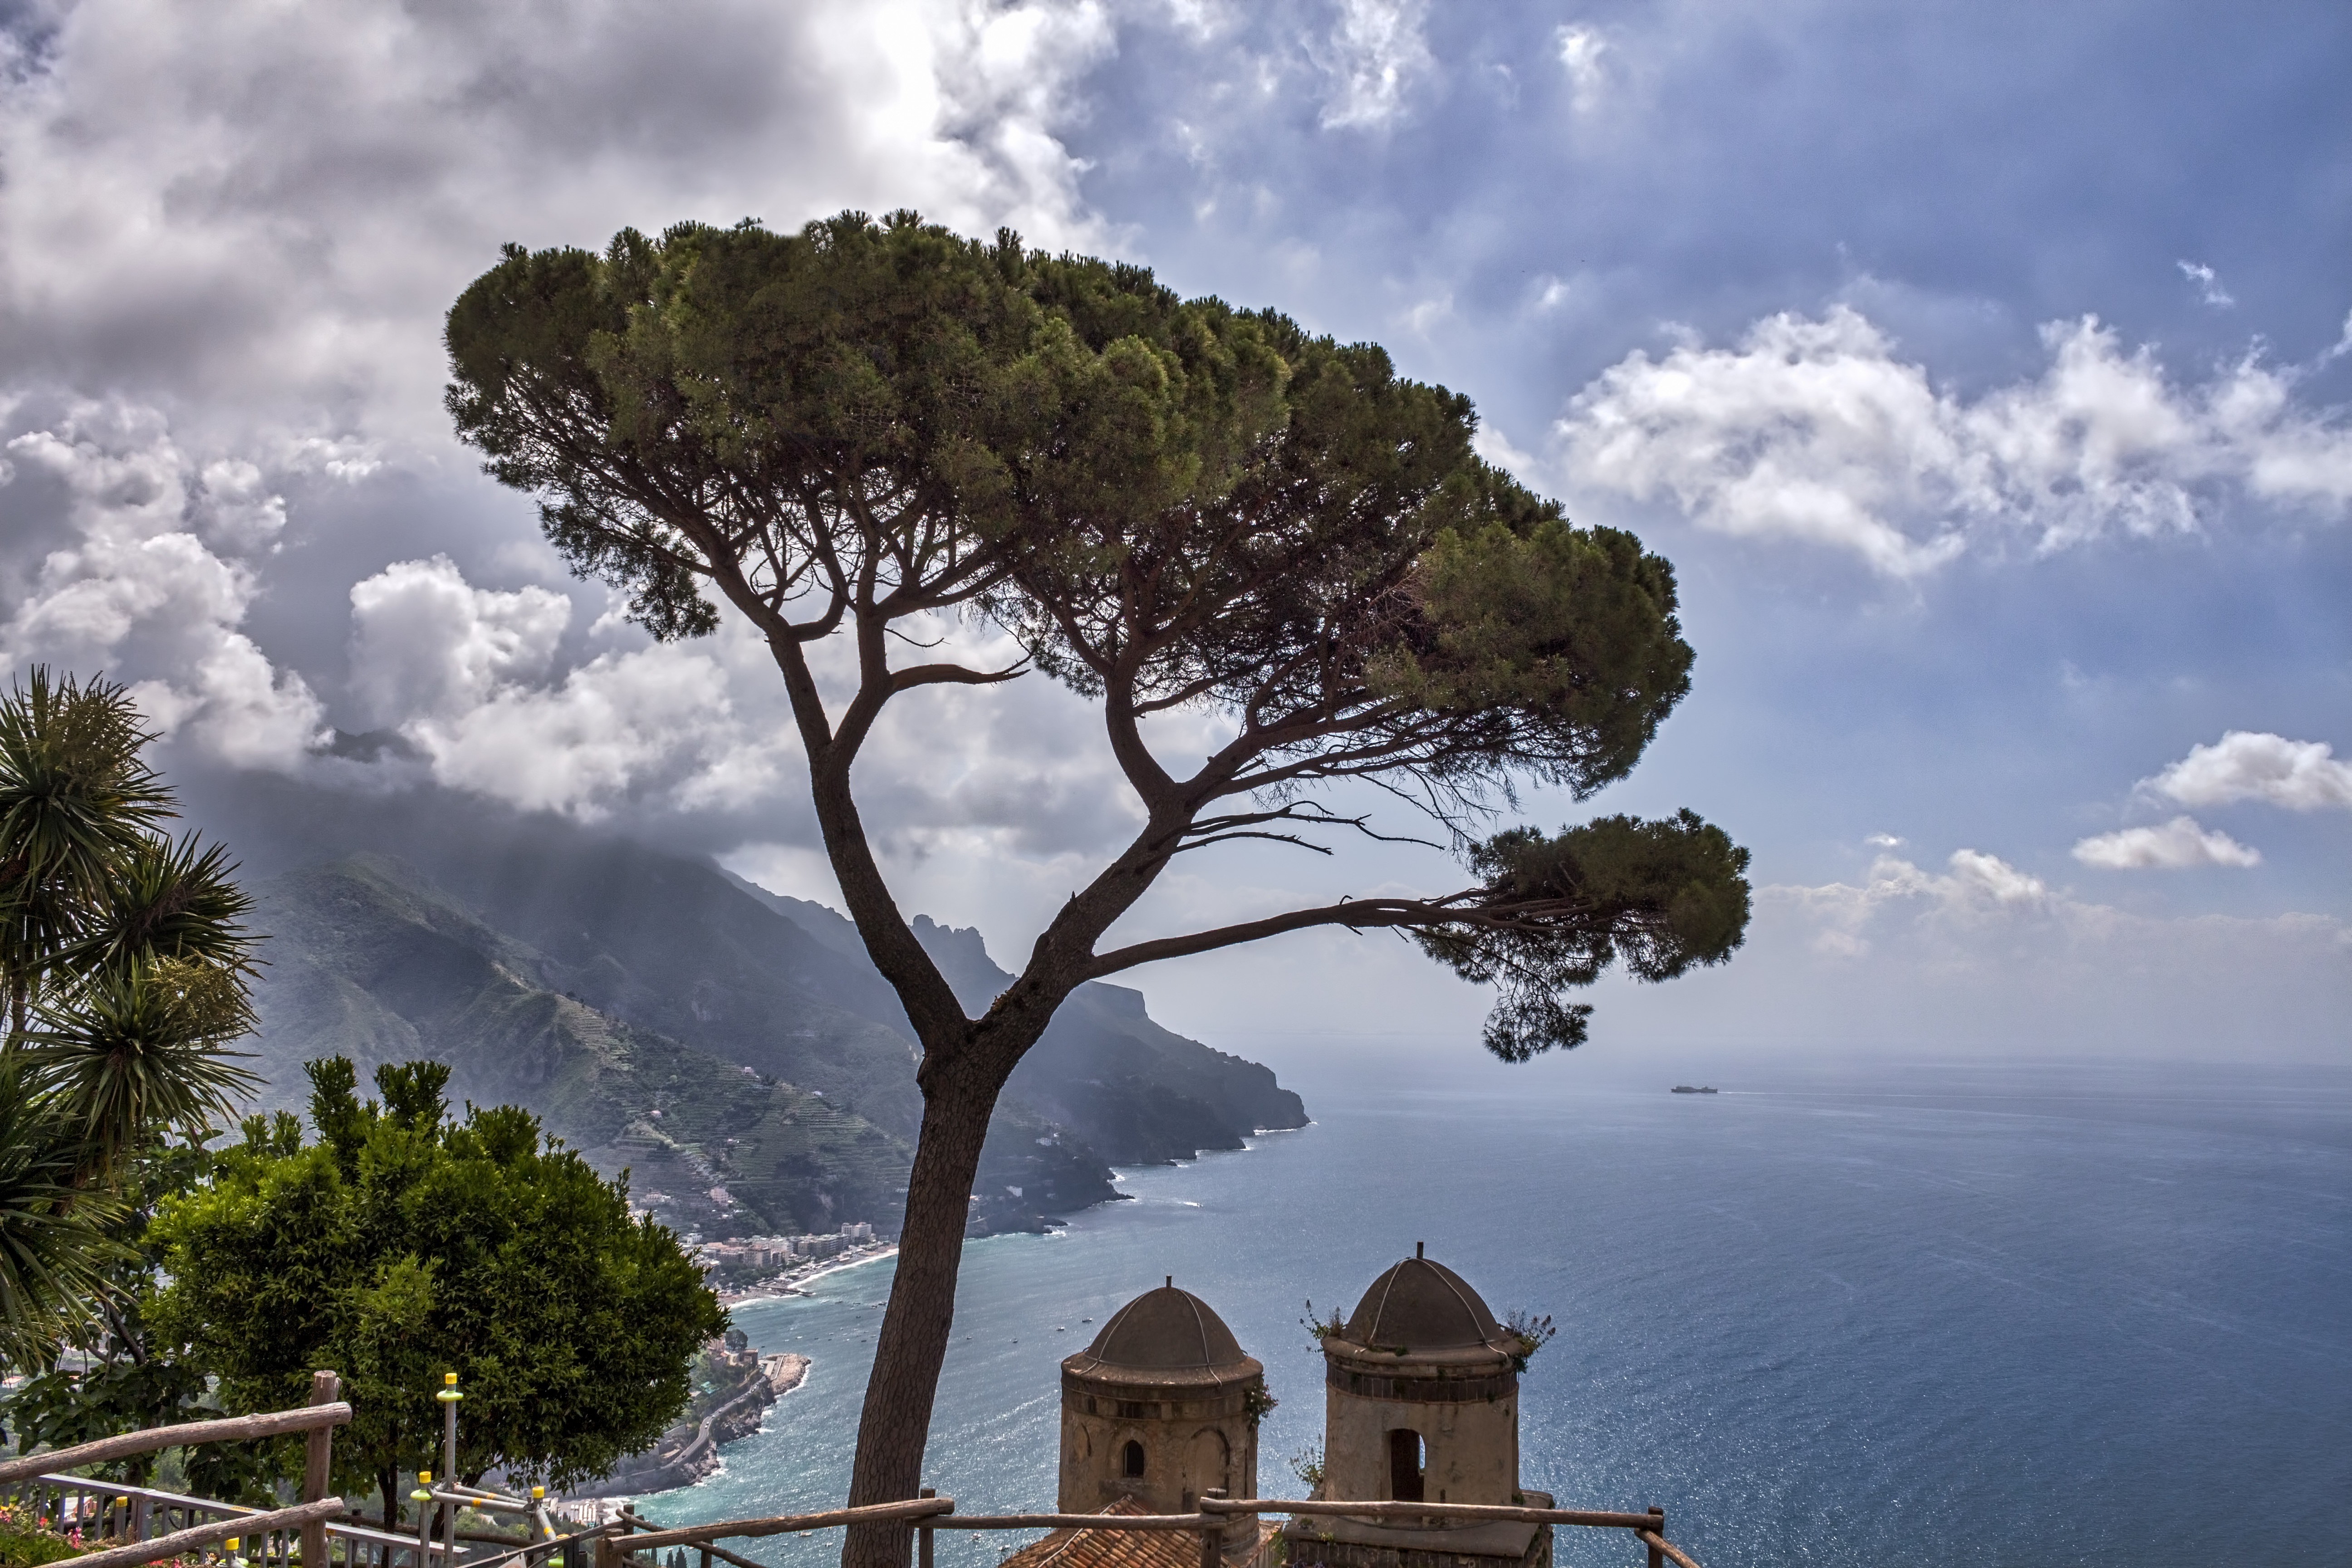
landscape, tree, nature, cloud, plant, sky, sunlight, hill, flower, wind, italy, meteorological phenomenon, woody plant, arecales, ravello